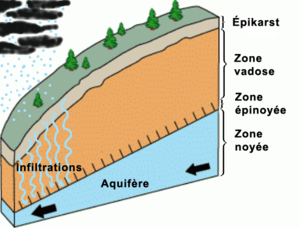
Schéma de l'hydrosystème karstique
Sainte-Marie-du-Mont est une commune française située, géographiquement dans le massif de la Chartreuse, administrativement dans le département de l'Isère en région Auvergne-Rhône-Alpes et, autrefois rattachée à l'ancienne province du Dauphiné et limitrophe de l'ancien duché de Savoie.
Le karst est une structure géomorphologique résultant de l'érosion hydrochimique et hydraulique de toutes roches solubles, principalement de roches carbonatées dont essentiellement des calcaires. Des structures karstiques se rencontrent en outre dans des chlorures évaporitiques. Des processus de type karstique, dits « pseudokarstiques », peuvent aussi se développer dans certaines roches autres que les roches carbonatées ou les chlorures évaporitiques.
Plateau-des-Petites-Roches est une commune nouvelle française résultant de la fusion — au 1ᵉʳ janvier 2019 — des communes de Saint-Bernard, Saint-Hilaire et Saint-Pancrasse, située dans le département de l'Isère, en région Auvergne-Rhône-Alpes.
La percolation désigne communément le passage d'un fluide à travers un milieu plus ou moins perméable, par exemple dans la préparation du café.